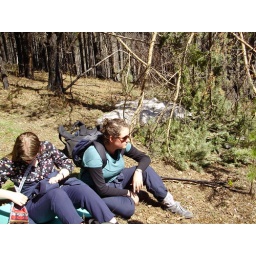
Sarah and Tami sitting on the mountain - hike near Lake Baikal.